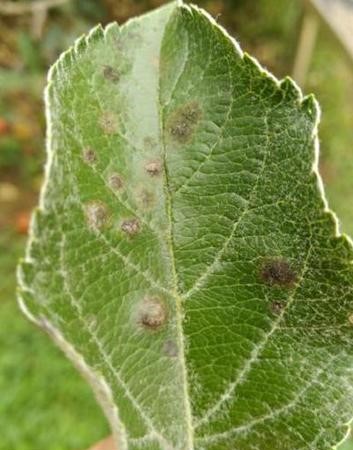
Plant: Apple
Disease: apple scab